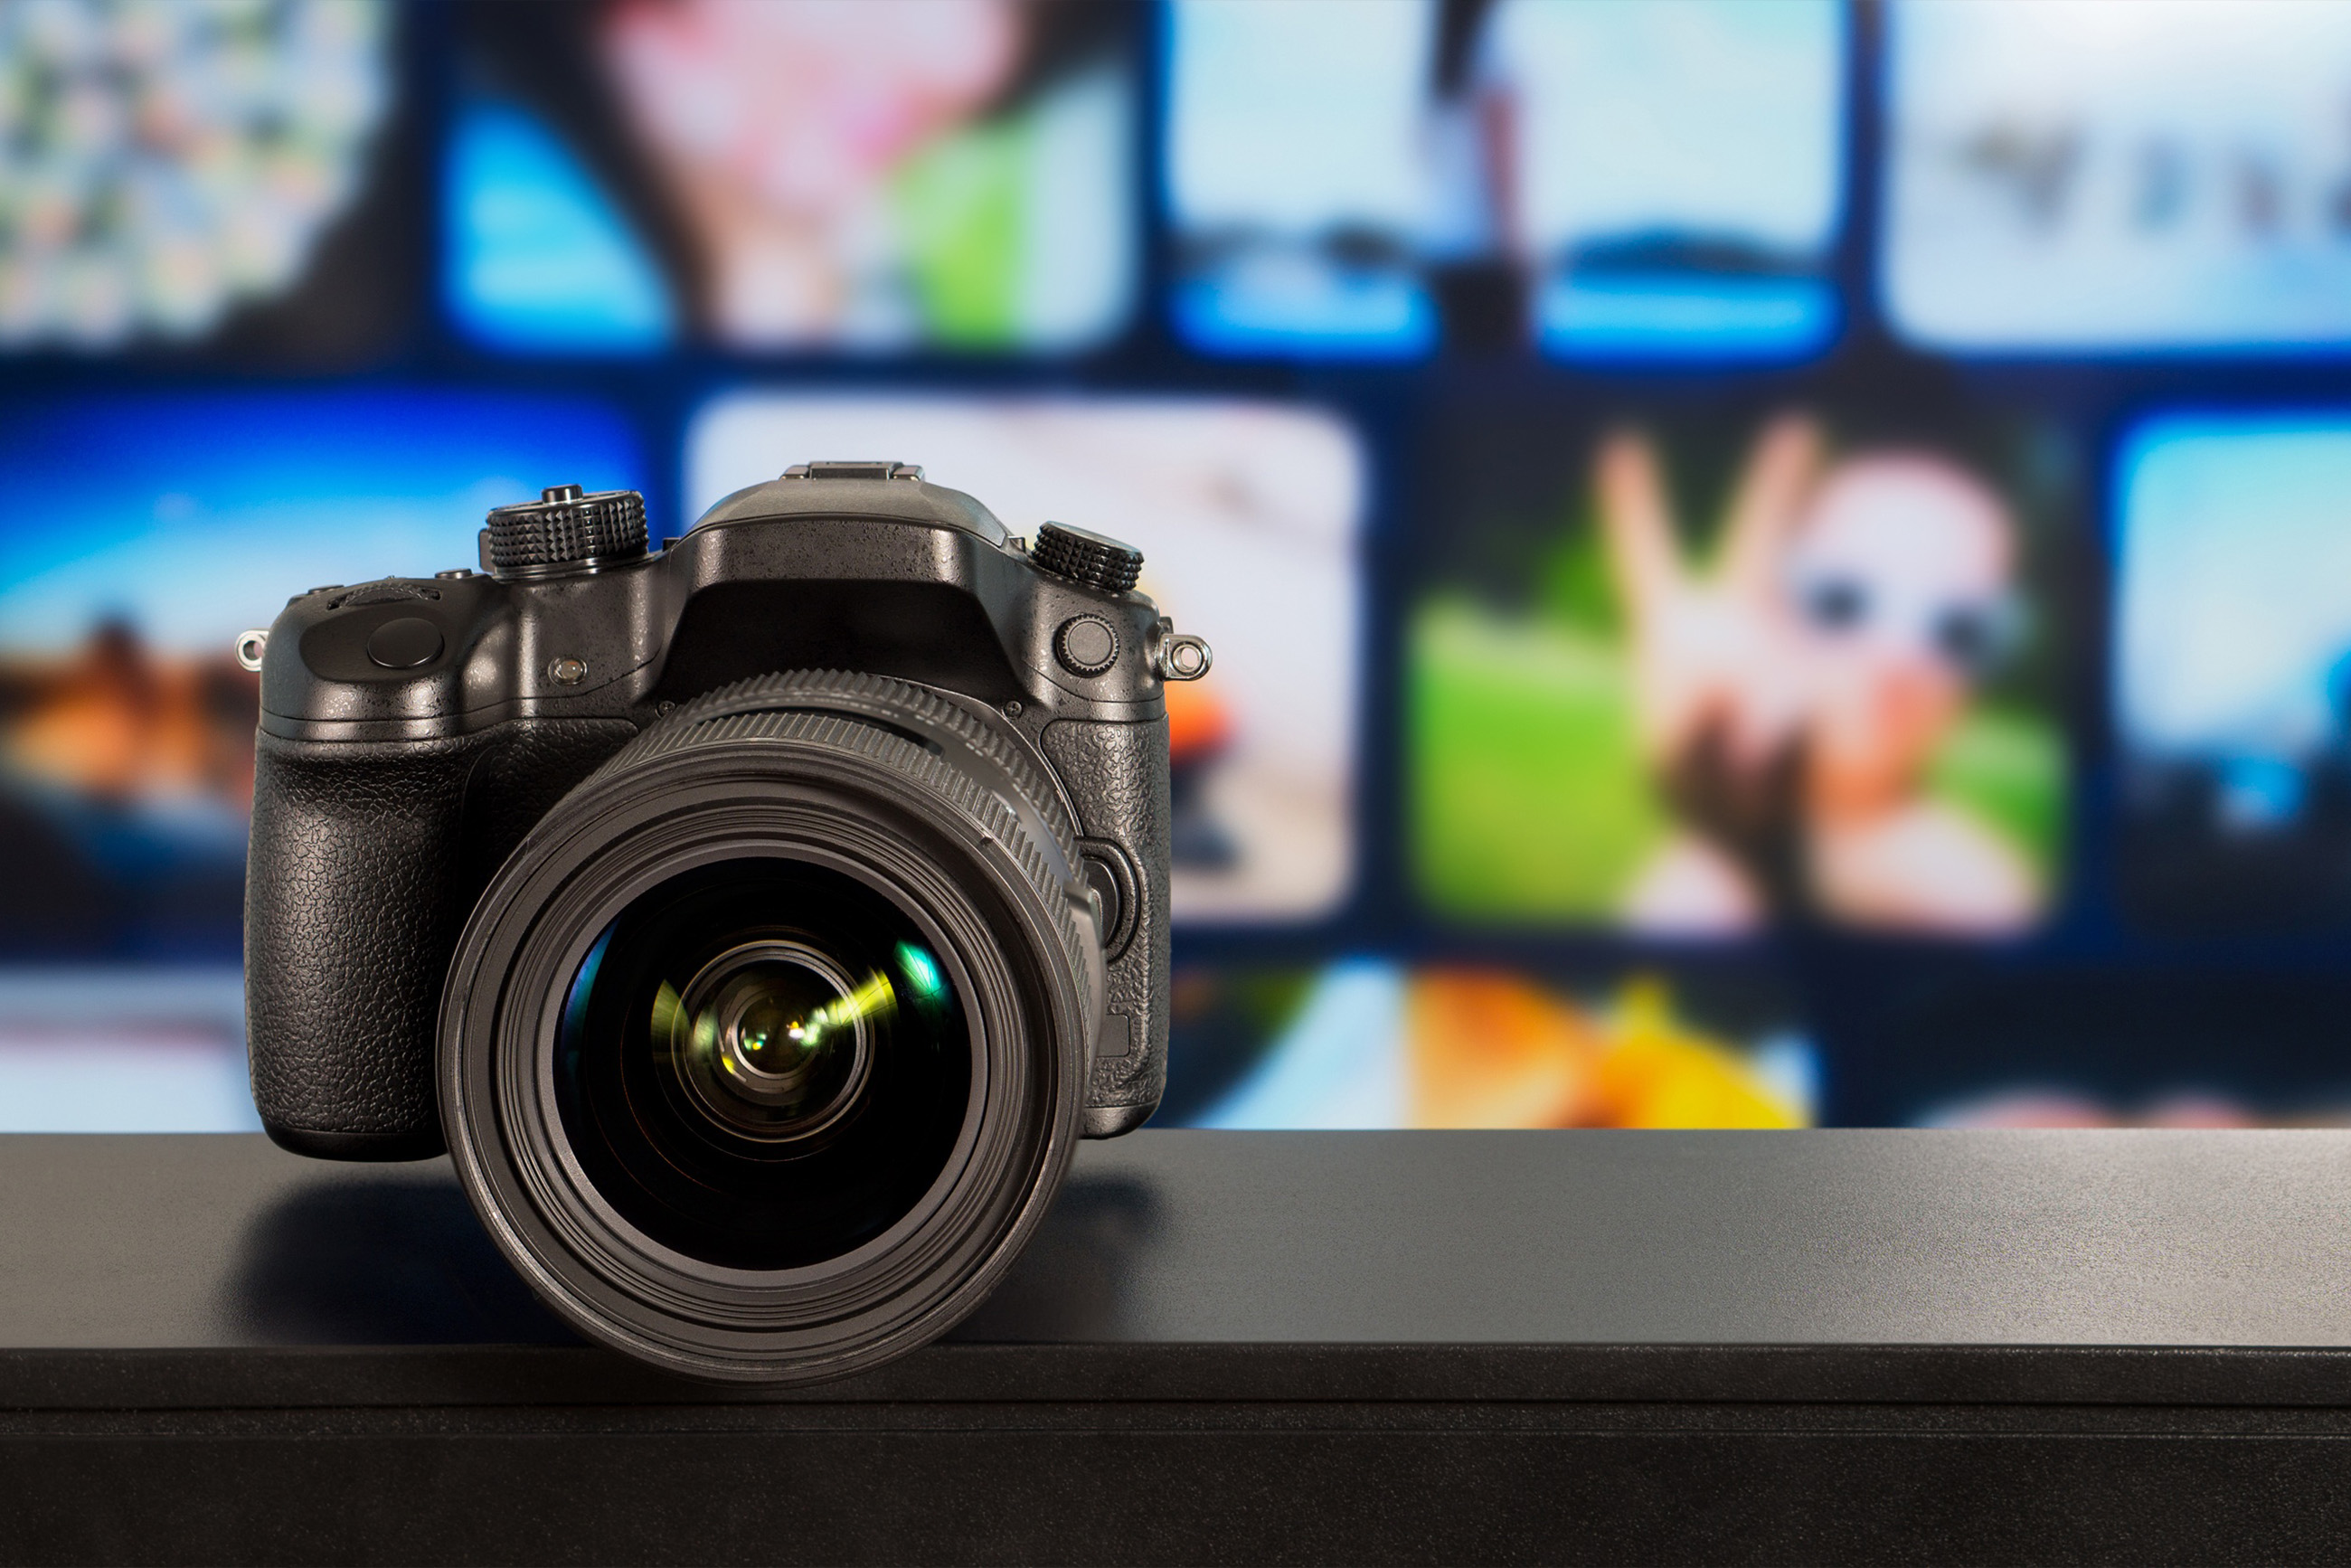
cameras optics, camera, mirrorless interchangeable lens camera, Point and shoot camera, camera lens, digital camera, lens, camera accessory, single lens reflex camera, reflex camera, digital slr, photography, macro photography, film camera, shutter